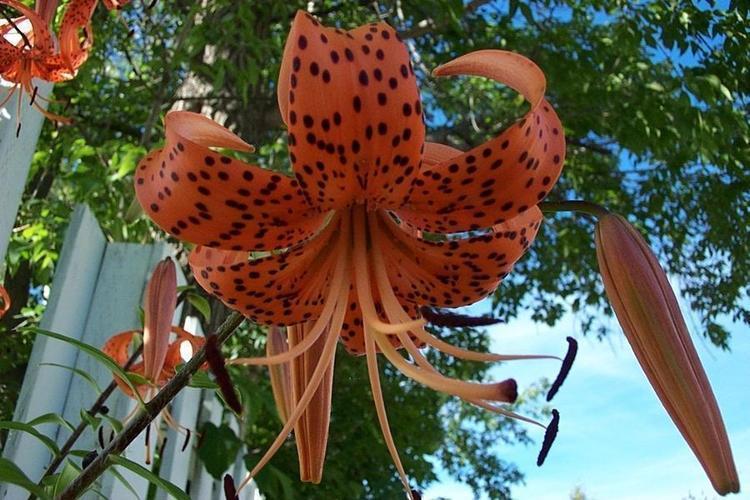
Label: tiger lily